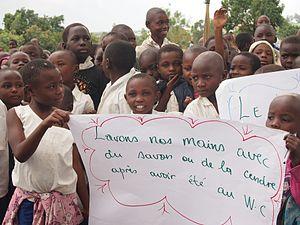
Le choléra est une maladie strictement humaine, elle se manifeste par des diarrhées gravissimes entraînant une déshydratation rapide, souvent mortelle en l'absence de traitement. Elle se transmet par voie digestive en étant provoquée par l'ingestion de Vibrio cholerae. La maladie peut se présenter sous une forme endémique ou épidémique. Elle est endémique quand elle réapparaît régulièrement dans une même région. Elle est épidémique quand elle survient de façon imprévisible dans des régions jusque-là indemnes. Elle est pandémique quand elle touche plusieurs continents.